Mamuli

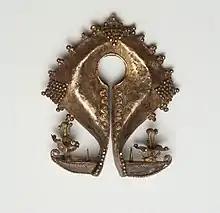
A golden Mamuli with flower decorating its base.

Mamuli are precious metal ornaments of the Sumba people, Sumba, Indonesia. They are found in the megalithic society of the western Sumba people, e.g. the Anakalang society. The mamuli ornaments have a shape which represents the female genitalia, symbolizing the woman as the giver of life. Mamuli are the most important Sumbanese precious metal valuables and are seen as heirloom objects which served in important exchange rituals.